Münsterstraße (street in Dortmund)

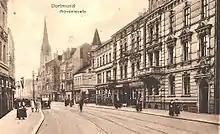
Münsterstraße in 1914

The street in the Middle Ages connected various cities in the region. After the construction of the main station in 1847, the medieval arterial road developed to a residential and commercial street.